Mulgildie

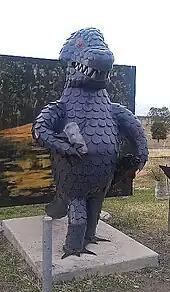
Bunyip statue, 2014

The Mulgildie branch of the Queensland Country Women's Association meets at the QCWA Rooms at 14 Pine Street.